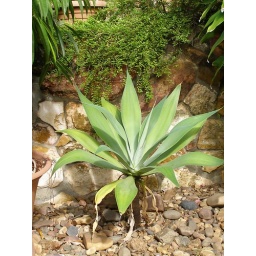
Lions Tail (agave attenuata) growing against a wall of local coffee rock in our Ord River pebble garden.